BSG Chemie Leipzig (1950)

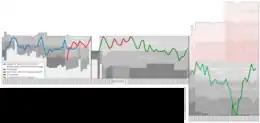
Historical chart of Chemie Leipzig league performance

Following the war, Germany was divided into eastern and western zones of occupation by the victorious allies, and eventually, a separate football competition emerged in Soviet-occupied East Germany. New sports and football clubs were formed, often built around the cores of pre-war clubs: "SG Leipzig-Leutzsch" was the closest descendant of the old "TuRa" side. In March 1949, "Leutzsch", "SG Lindenau-Hafen", "SG Lindenau-Aue", "SG Leipzig-Mitte", and "SG Böhlitz-Ehrenberg" were united to form "ZSG Industrie Leipzig". In August the next year, the club was renamed "BSG Chemie Leipzig". They promptly finished atop the Oberliga der DDR and continued to deliver good results over the next few seasons. "Chemie" was dissolved in September 1954 when its players were assigned to "SC Lokomotive Leipzig" (not to be confused with 1. FC Lokomotive Leipzig). Over the next decade, "SC Lok" was a middling Oberliga side with their best results being third-place finishes in 1956 and 1960.